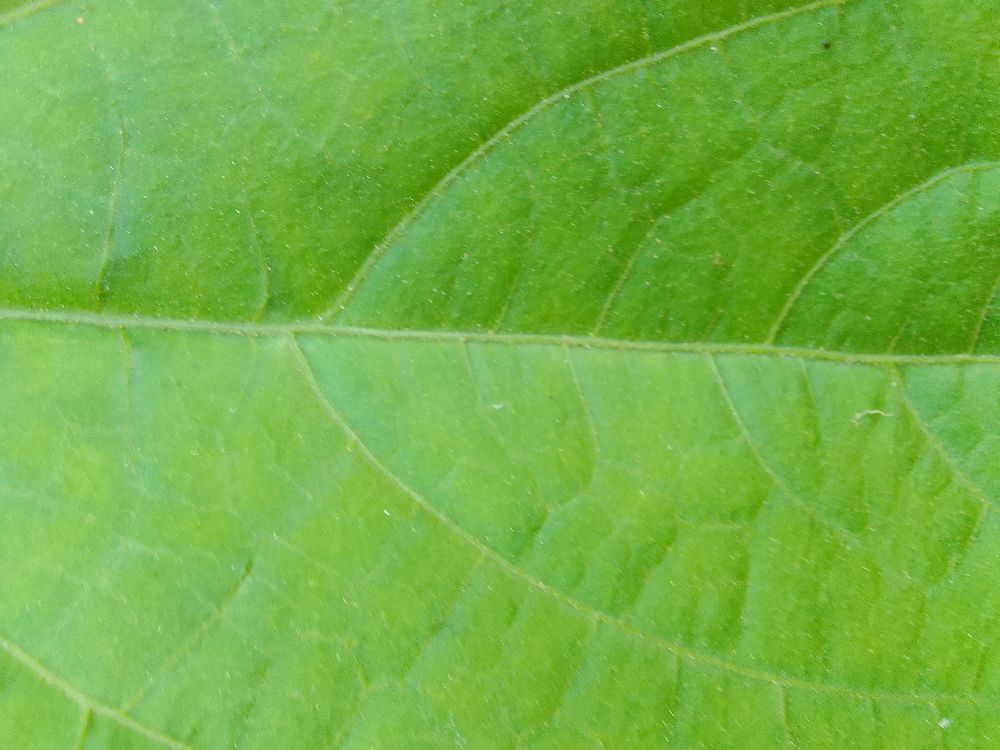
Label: healthy